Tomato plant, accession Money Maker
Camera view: bottom (45 deg); turntable rotation: 240 degrees
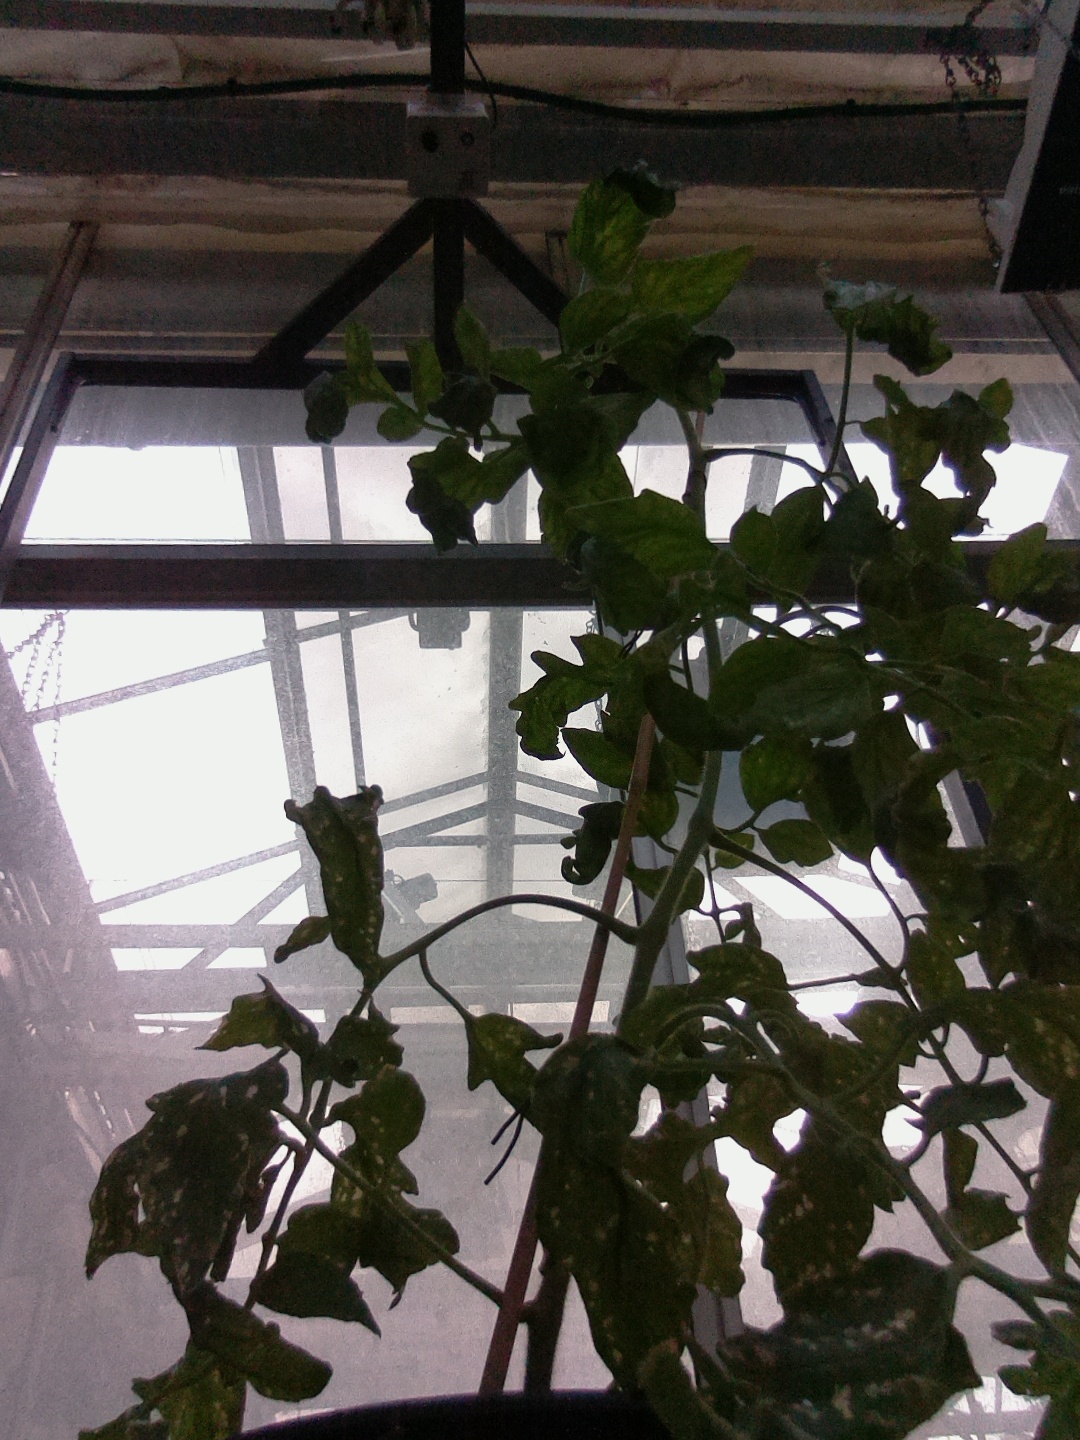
BBCH growth stage 52: 2 inflorescences visible